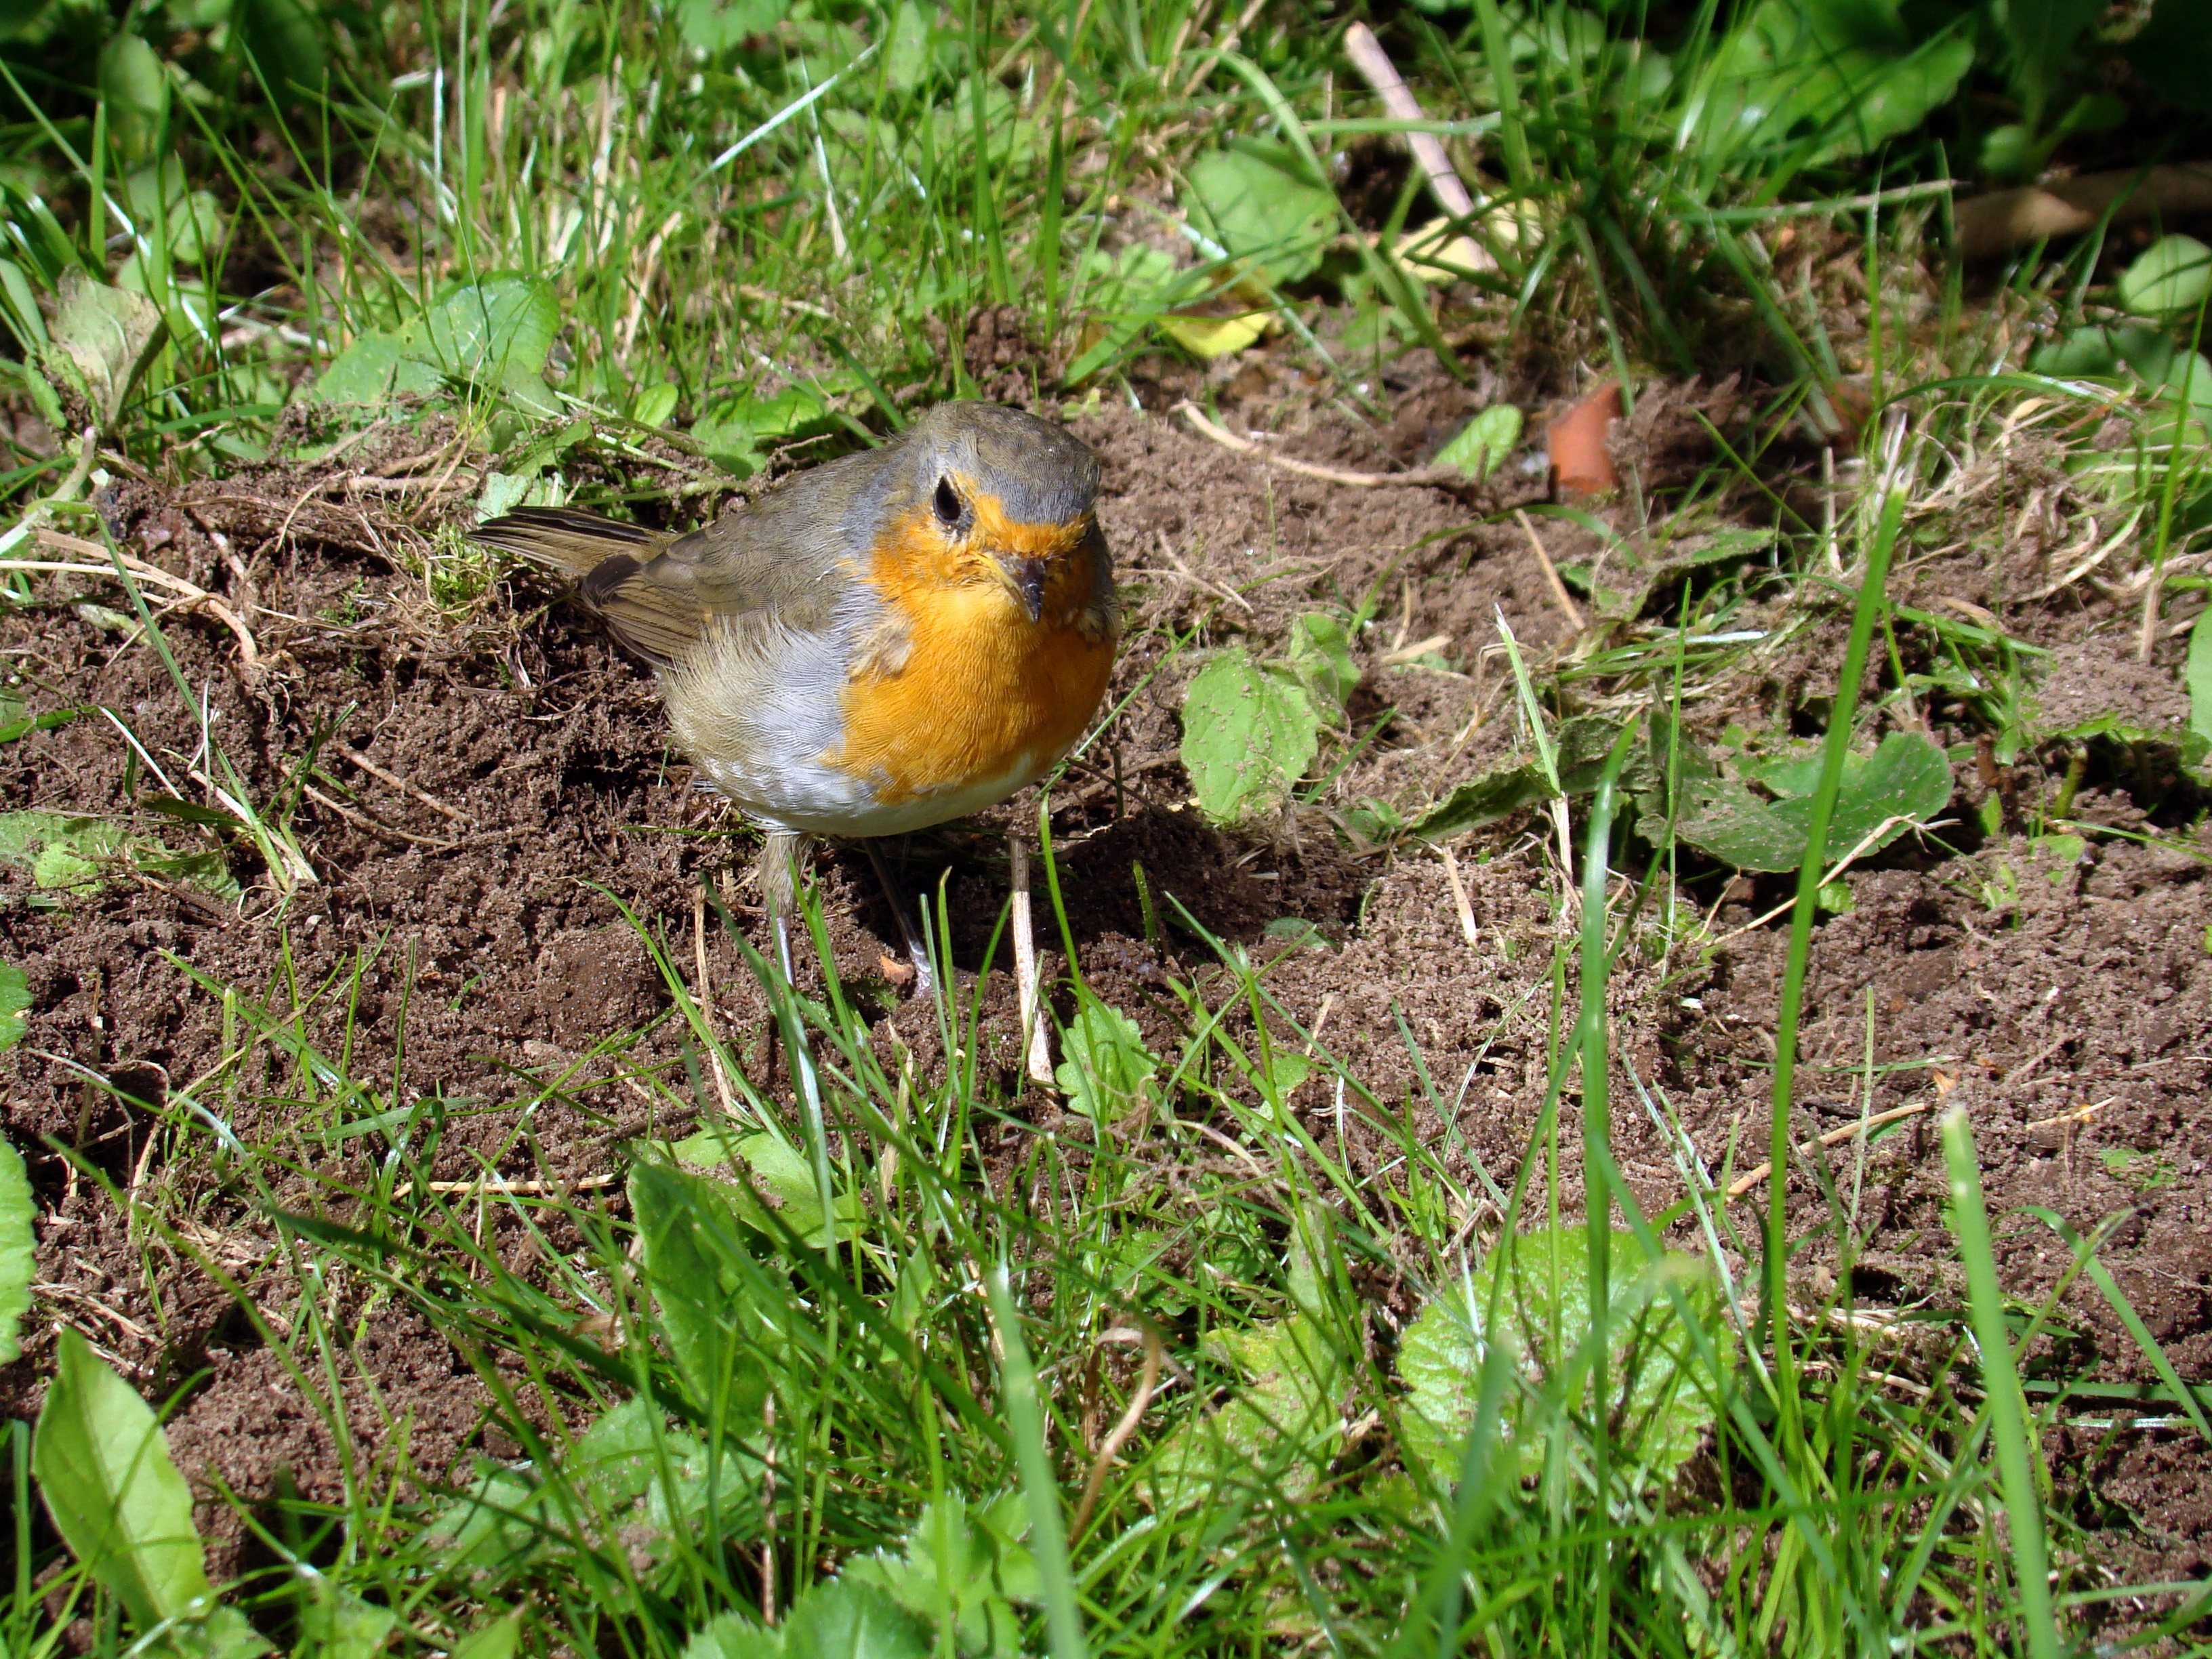
nature, grass, bird, flower, wildlife, green, beak, garden, robin, fauna, vertebrate, finch, robins, old world flycatcher, small birds, perching bird, european robin